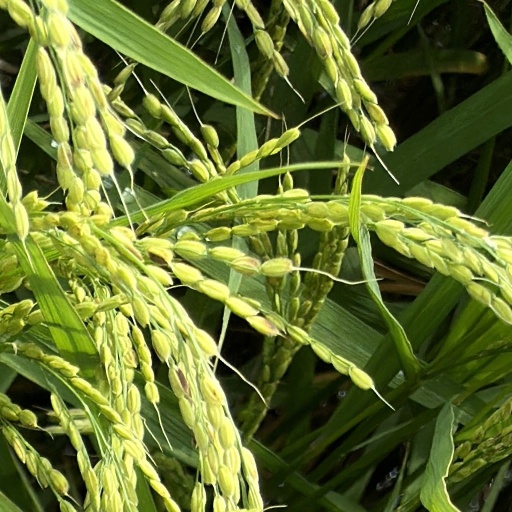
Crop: rice